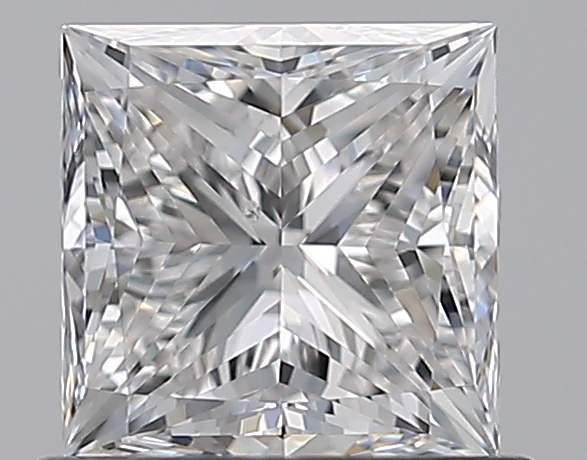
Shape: princess
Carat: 0.96
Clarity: SI1
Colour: F
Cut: VG
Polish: EX
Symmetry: VG
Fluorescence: N
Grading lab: GIA
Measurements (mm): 5.17 x 5.15 x 3.85